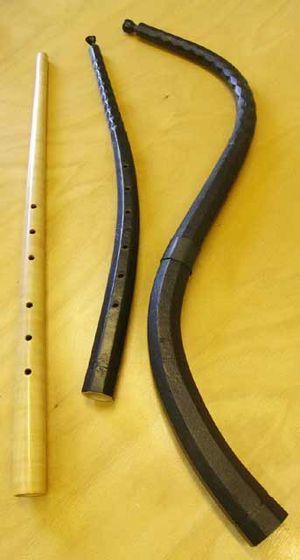
Trois différents cornets
Les harmonisation et accompagnement du chant grégorien sont quelques manières de l'exécution du chant grégorien, ou historiquement du plain-chant aussi, mais celles qui étaient toujours discutées ou opposées, en comparaison de l'unisson.
Le cornet à bouquin est un instrument de musique à vent de la famille des cuivres.